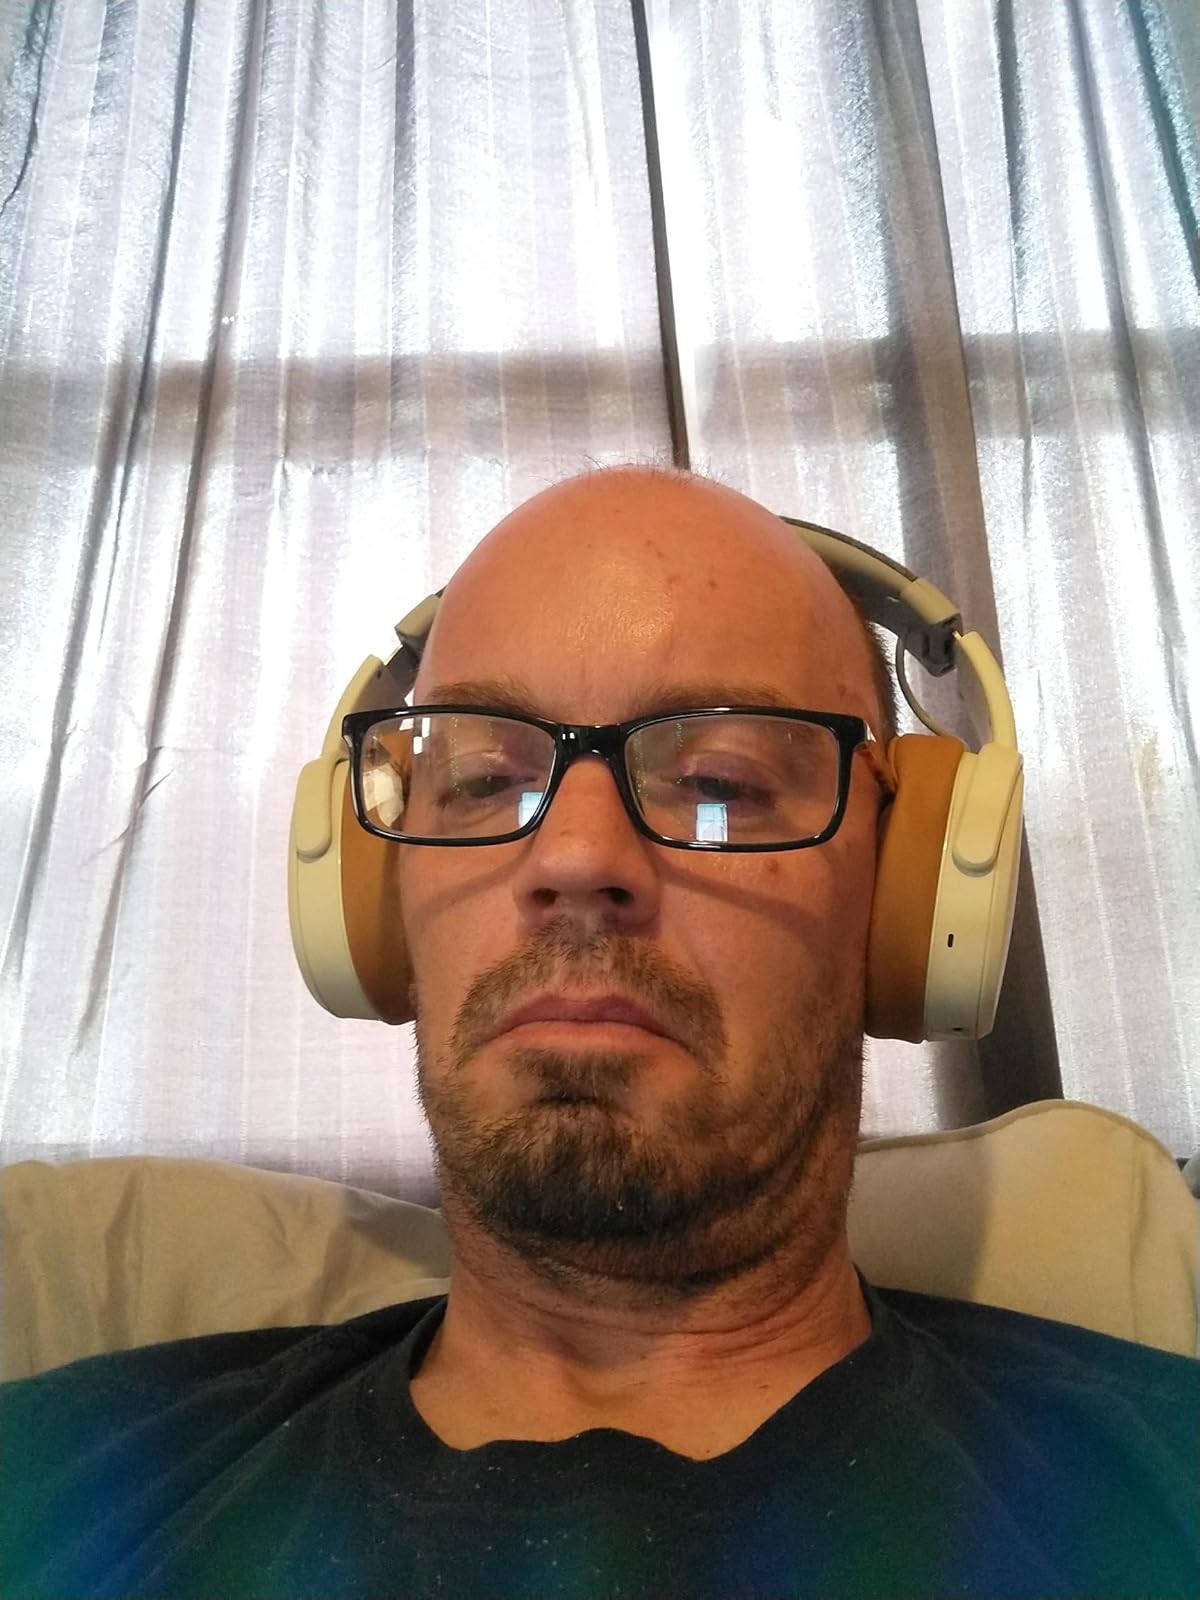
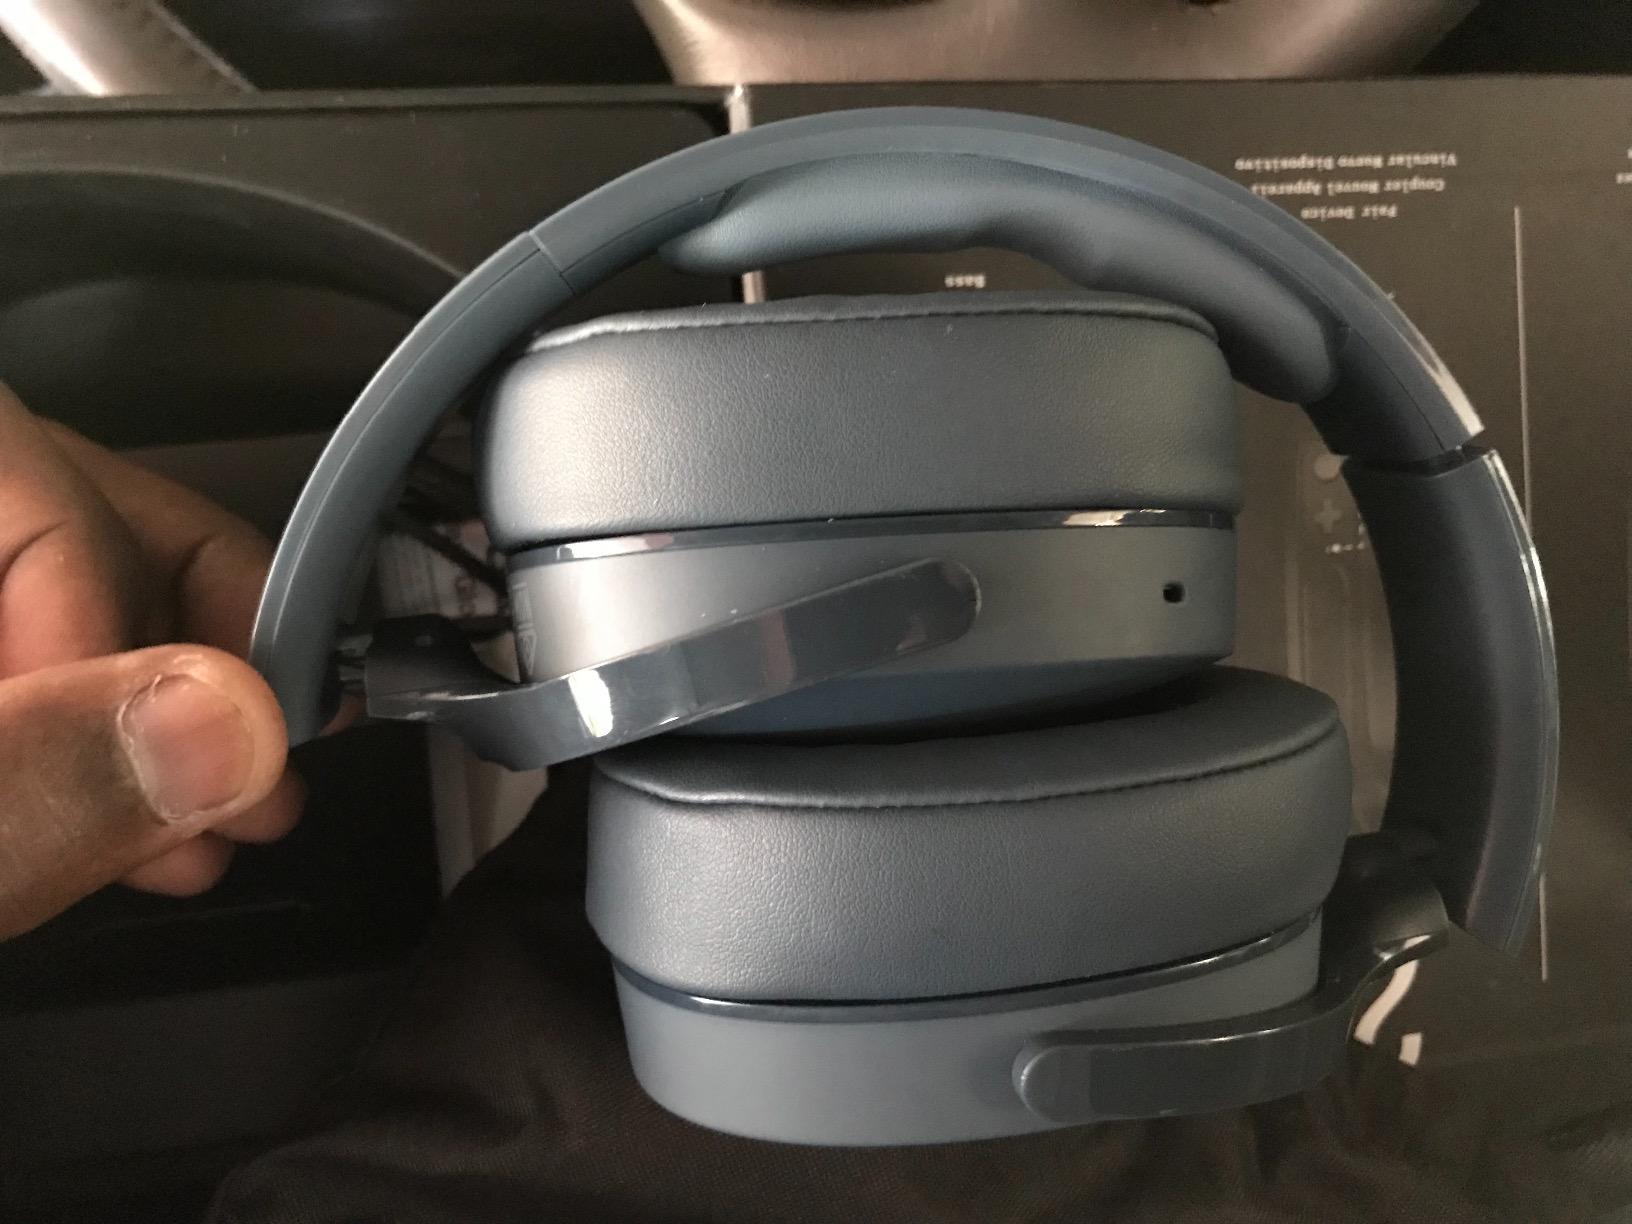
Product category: headphones
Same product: no